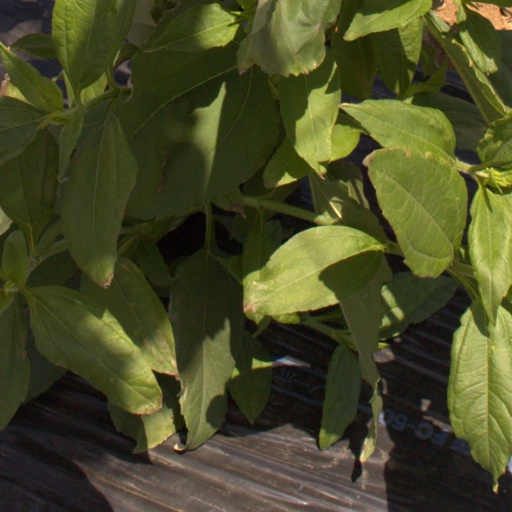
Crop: Jerusalem artichoke